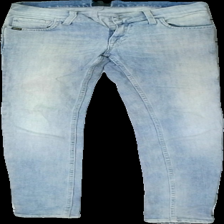
View: front
Type: Jeans
Category: Unisex
Brand: Tiger Of Sweden
Colors: Blue
Material: 100% cott
Cut: Tight
Season: All
Stains: Major
Price range: <50
Recommended usage: Remake
Comment: sned söm